Indira Bajt

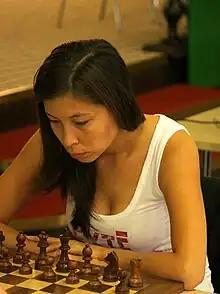

Indira Bajt (née Babataeva, born 1980) is a Kazakhstani-Slovenian woman chess player. Bajt is a Woman FIDE Master (WFM) with a peak Elo rating of 2225. She was a member of Slovenia women's team at the 39th Chess Olympiad.